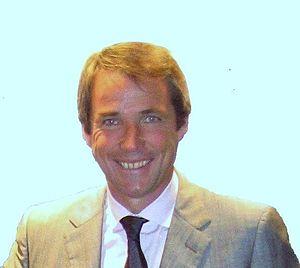
Alan David Hansen est un ancien footballeur écossais, défenseur central, aujourd'hui commentateur sportif. Il est célèbre pour avoir été, en 1990, le premier joueur de champ à remporter le championnat d'Angleterre lors de trois décennies différentes. Il fait partie du Scottish Football Hall of Fame, depuis 2007, lors de la quatrième session d'intronisation.